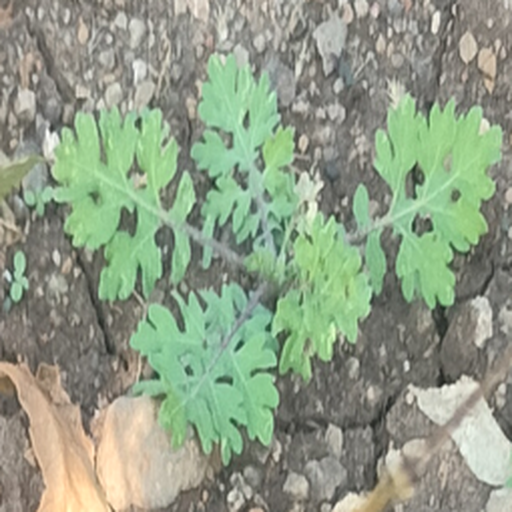
Weed species: Gajar_gavat_(Parthenium hysterophorus)